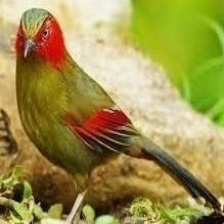
Species: SCARLET FACED LIOCICHLA
Scientific name: LIOCICHLA RIPPONI